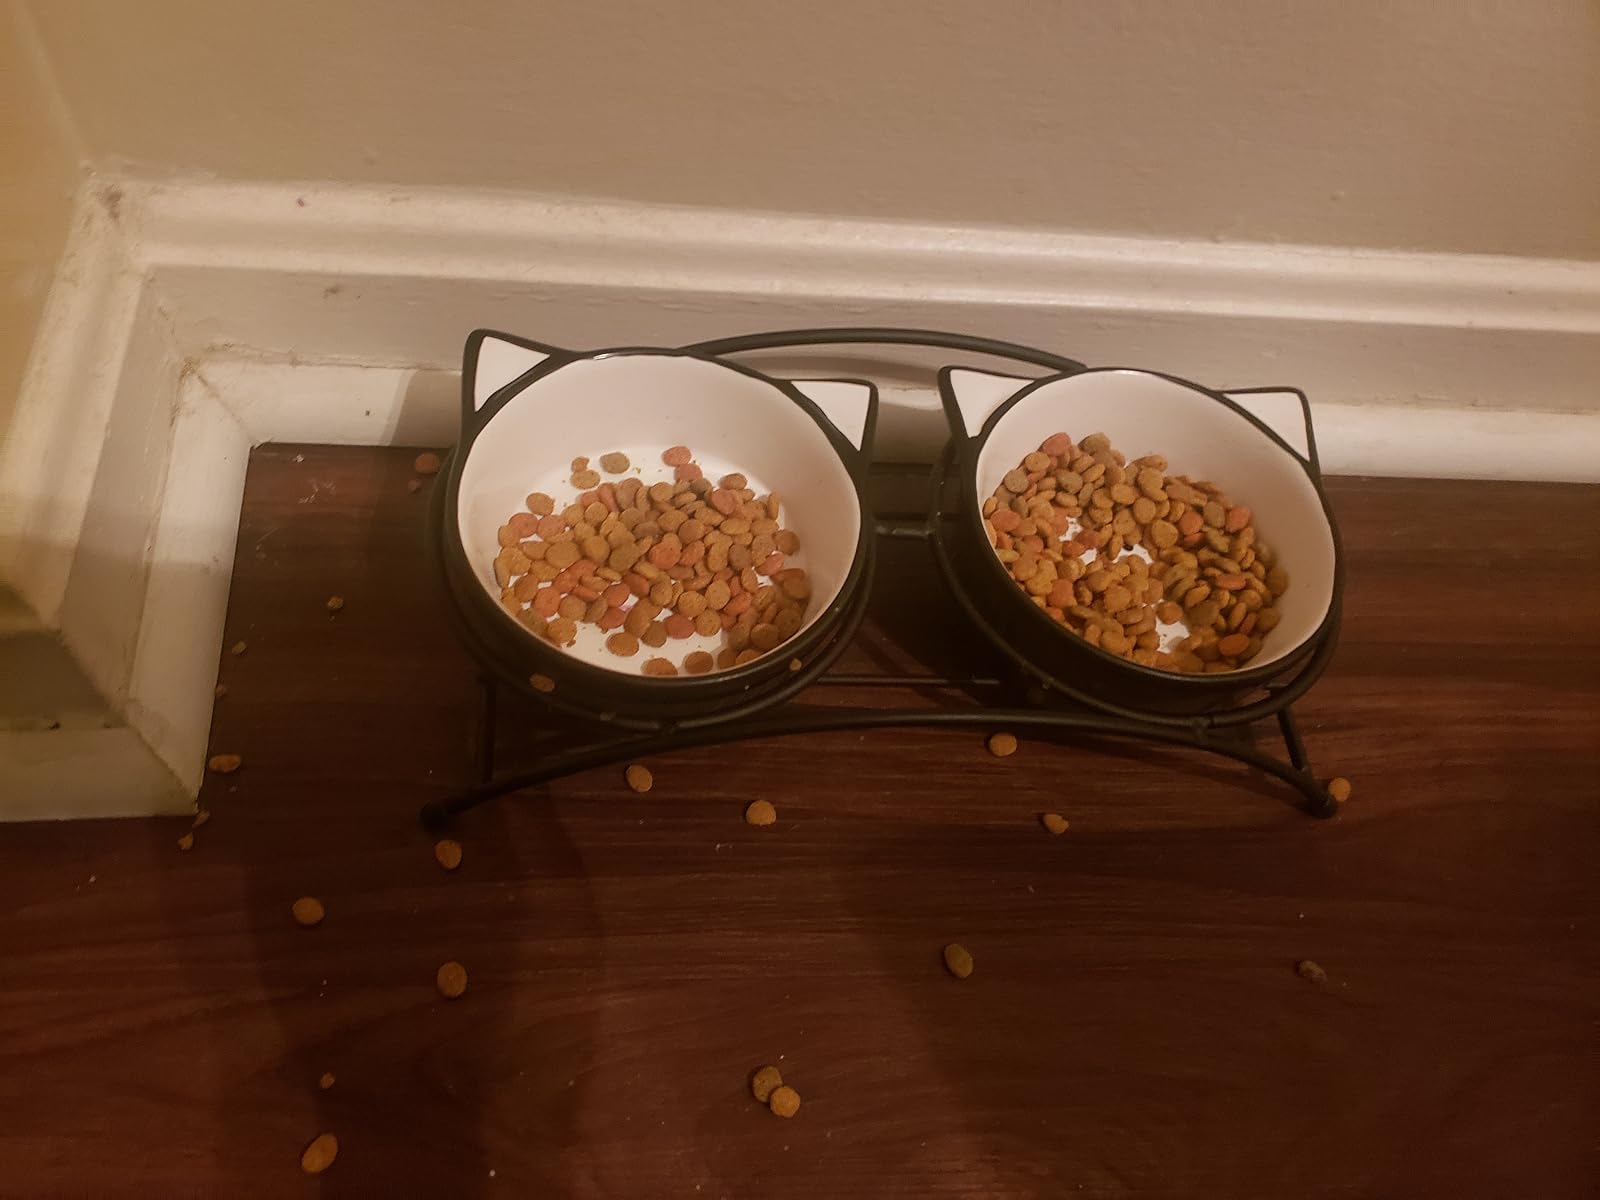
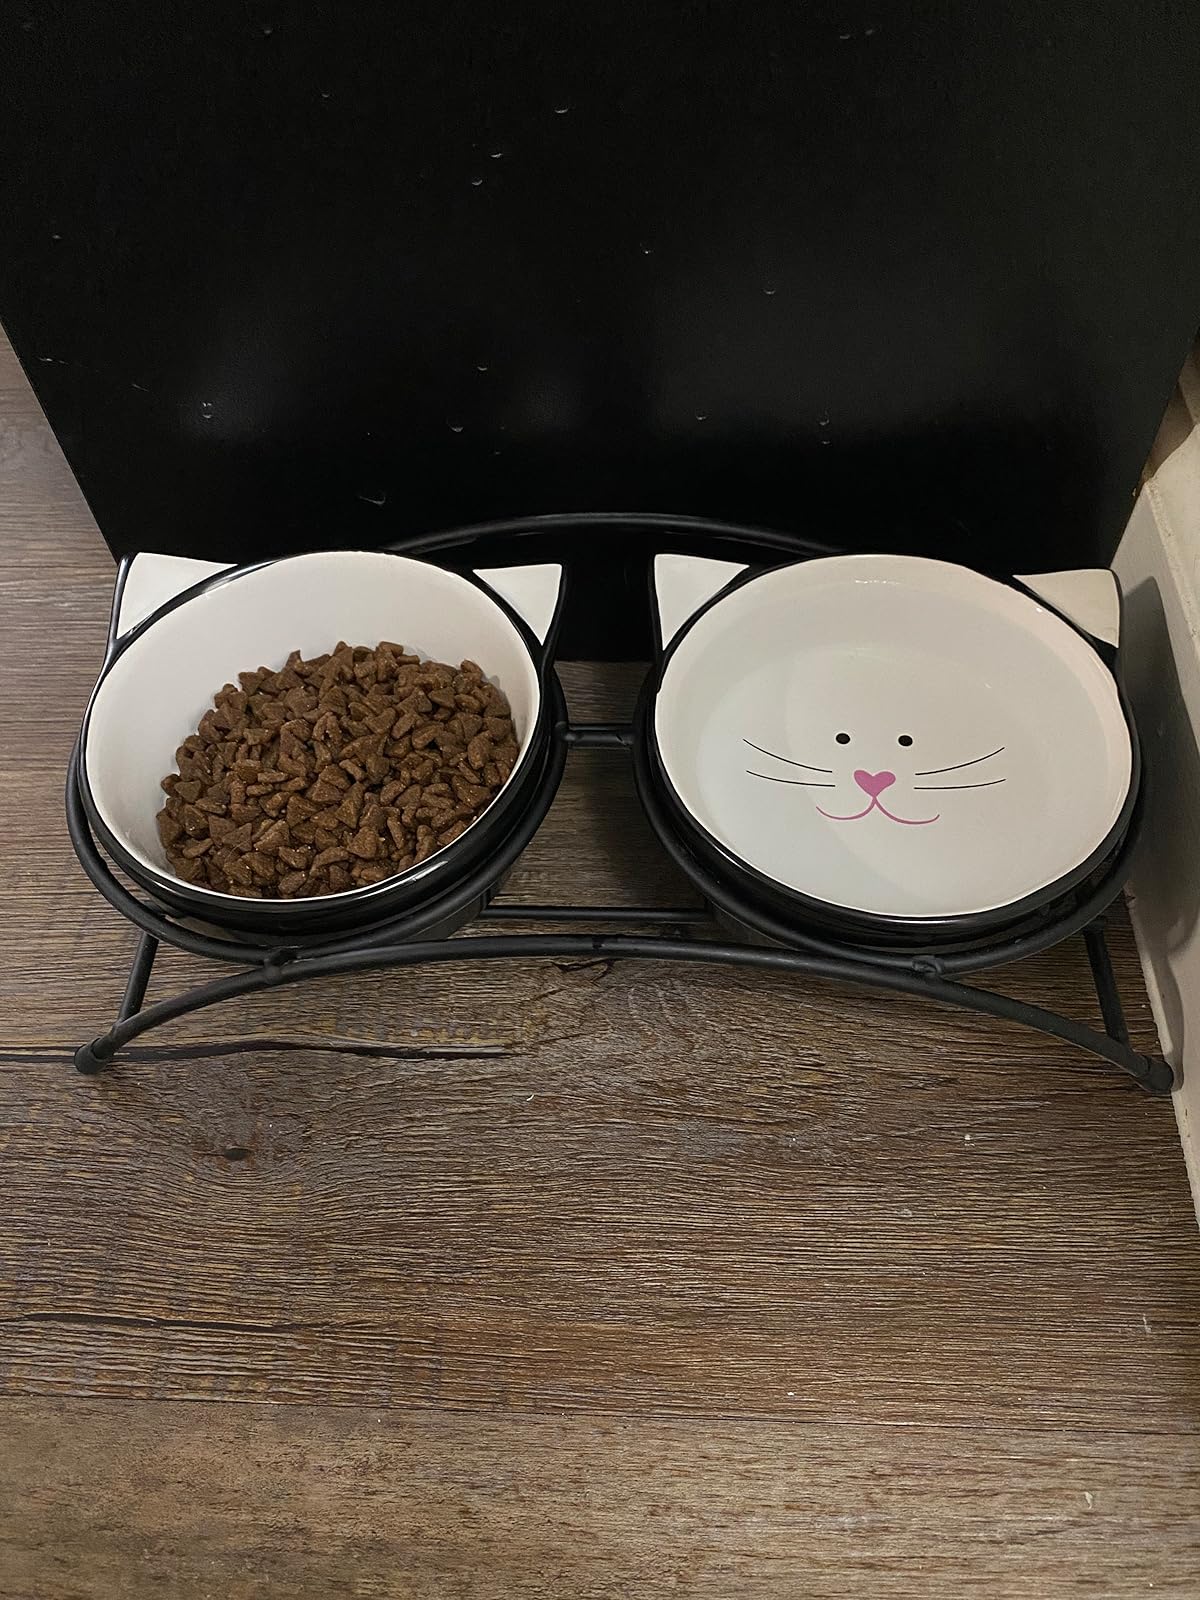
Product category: items_bowl
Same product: yes